Cyclone Jasper

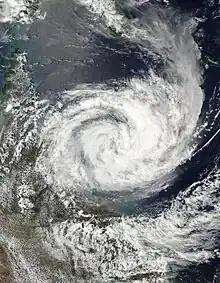
Cyclone Jasper approaching Queensland on 12 December.

Later the next day, the JTWC subsequently initiated advisories on the system and classified it as Tropical Cyclone 03P. The BoM followed suit at 06:00 UTC on 5 December—officially upgrading the system to a Category 1 tropical cyclone on the Australian scale and assigning the name "Jasper." The cyclone started to track southward under the steering influence of a near equatorial ridge to the east. During the next day, the cyclone core's center continued to organise, with deep convective bands starting to wrap around the center, prompting the JTWC to upgrade the system to a Category 1 hurricane on the Saffir–Simpson hurricane wind scale (SSHWS). Jasper rapidly intensified into a Category 3 severe tropical cyclone, fuelled by warm sea surface temperatures and low wind shear. Convective banding blossomed around the storm, and a formative eye appeared on satellite imagery. Late on the next day, the BoM reported that Jasper had peaked in intensity around 06:00 UTC as a high-end Category 5 severe tropical cyclone, with estimated maximum 10-minute sustained winds of , and a central barometric pressure of . Around the time, the JTWC stated that Jasper peaked with one-minute sustained winds of —equivalent to a Category 4 hurricane. Operationally, the BoM classified Jasper as a high-end Category 4 severe tropical cyclone with winds of , but during post-cyclone reanalysis concluded a peak wind speed of based on Synthetic-aperture radar measurements.